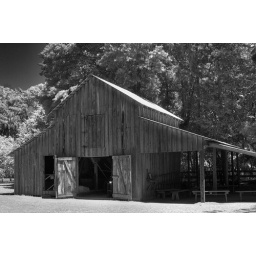
Taken at the authors home near Cross Creek -- done in black and white infrared